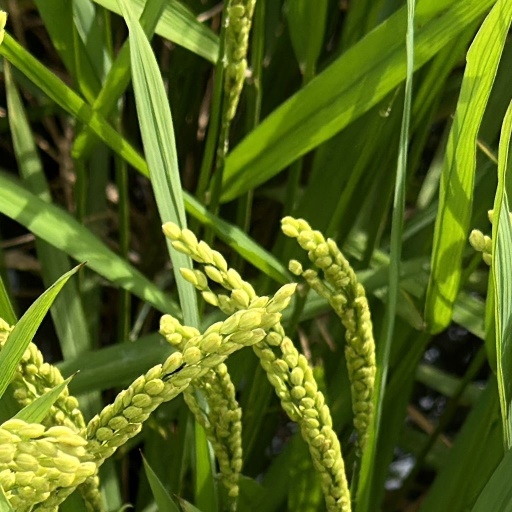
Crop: rice